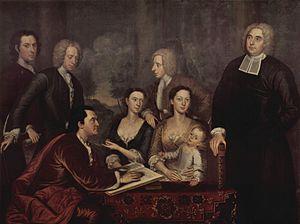
John Smybert, est un artiste anglo-américain né en Écosse à Édimbourg et mort à Boston.